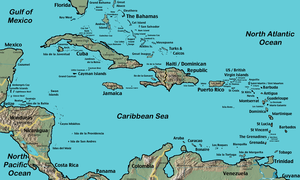
Caribiske Hav
Det Caribiske Hav
Det Caribiske Hav er et hav, der støder op til Atlanterhavet og ligger syd for den Mexicanske Golf. Mod syd er det afgrænset af Venezuela, Colombia og Panama, mod vest af Costa Rica, Nicaragua, Honduras, Guatemala, Belize og Mexicos del af Yucatán-halvøen, mod nord af de Store Antiller og mod øst af de Små Antiller.